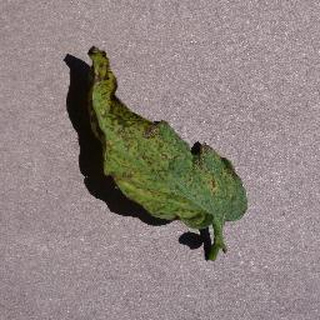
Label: tomato_septoria_leaf_spot